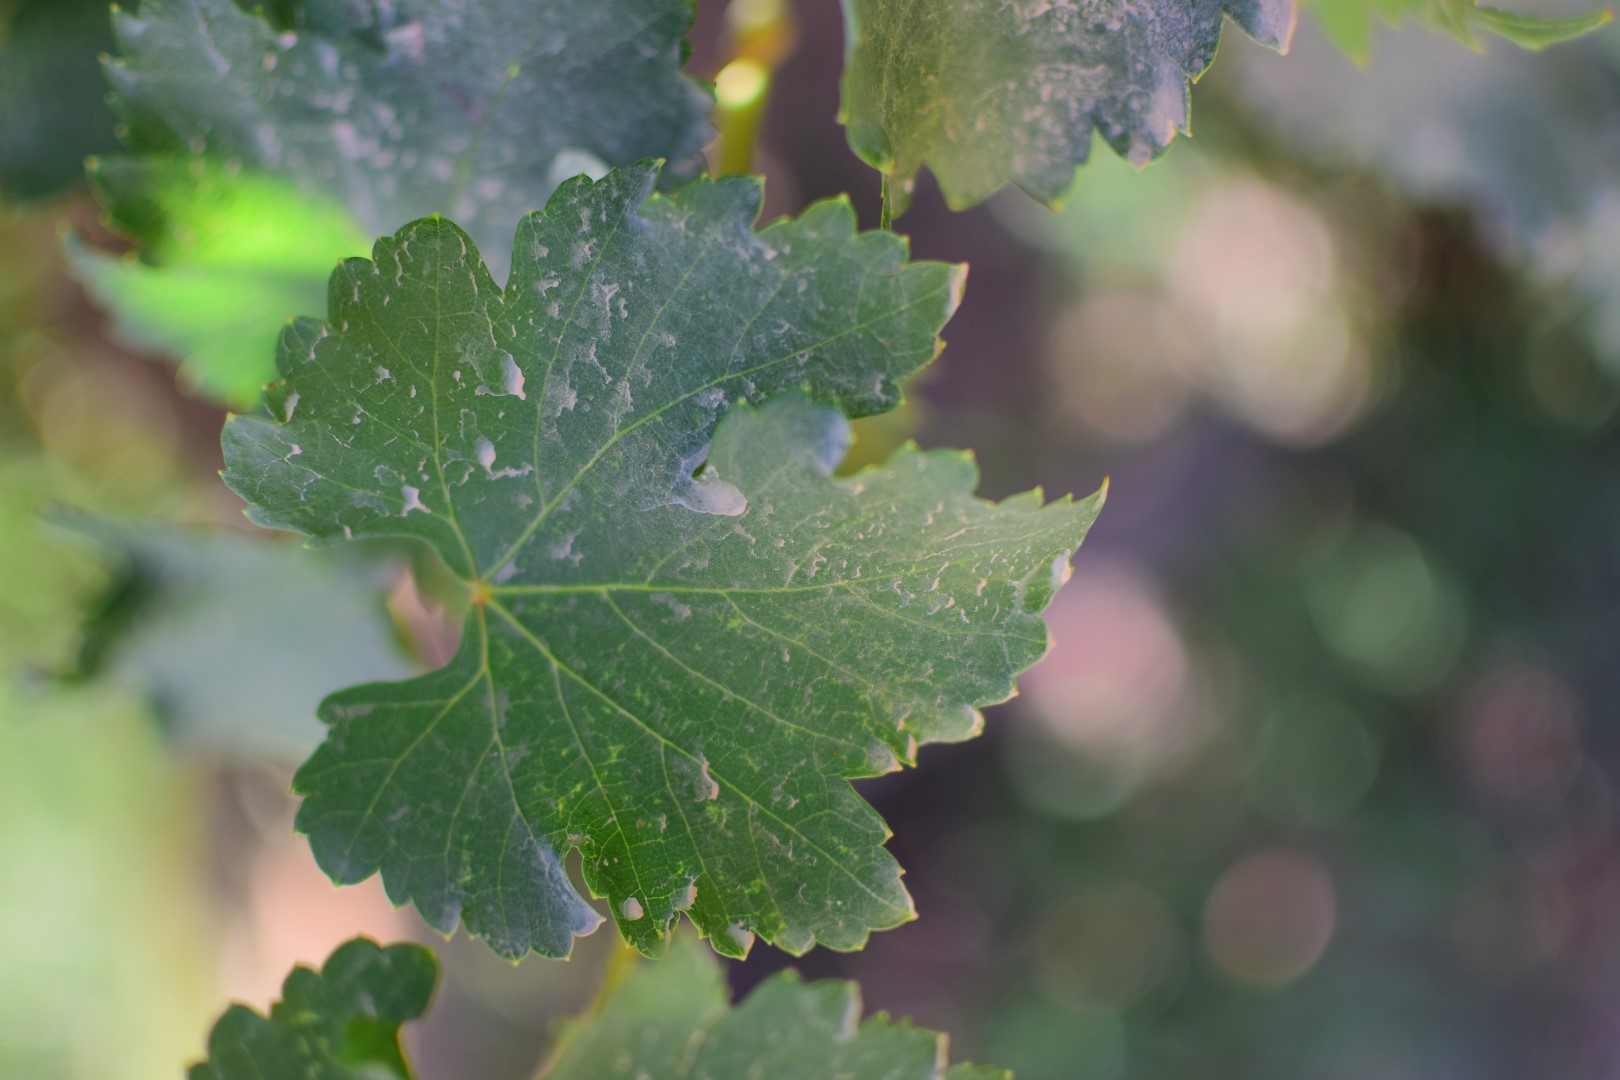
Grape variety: Frinsi